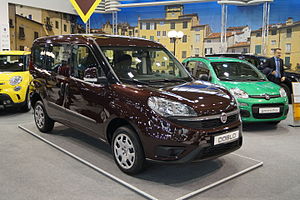
Fiat Doblò / Doblò (type 263, 2010−) / Facelift
Fiat Doblò er et leisure activity vehicle fra Fiat bygget siden sommeren 2000 af bilfabrikanten Tofaş i Bursa, Tyrkiet samt af Karsan. Bilen findes siden 2011 også som ladvogn. Varebilsudgaven Doblò Cargo blev i 2006 og 2011 valgt til Van of the Year.